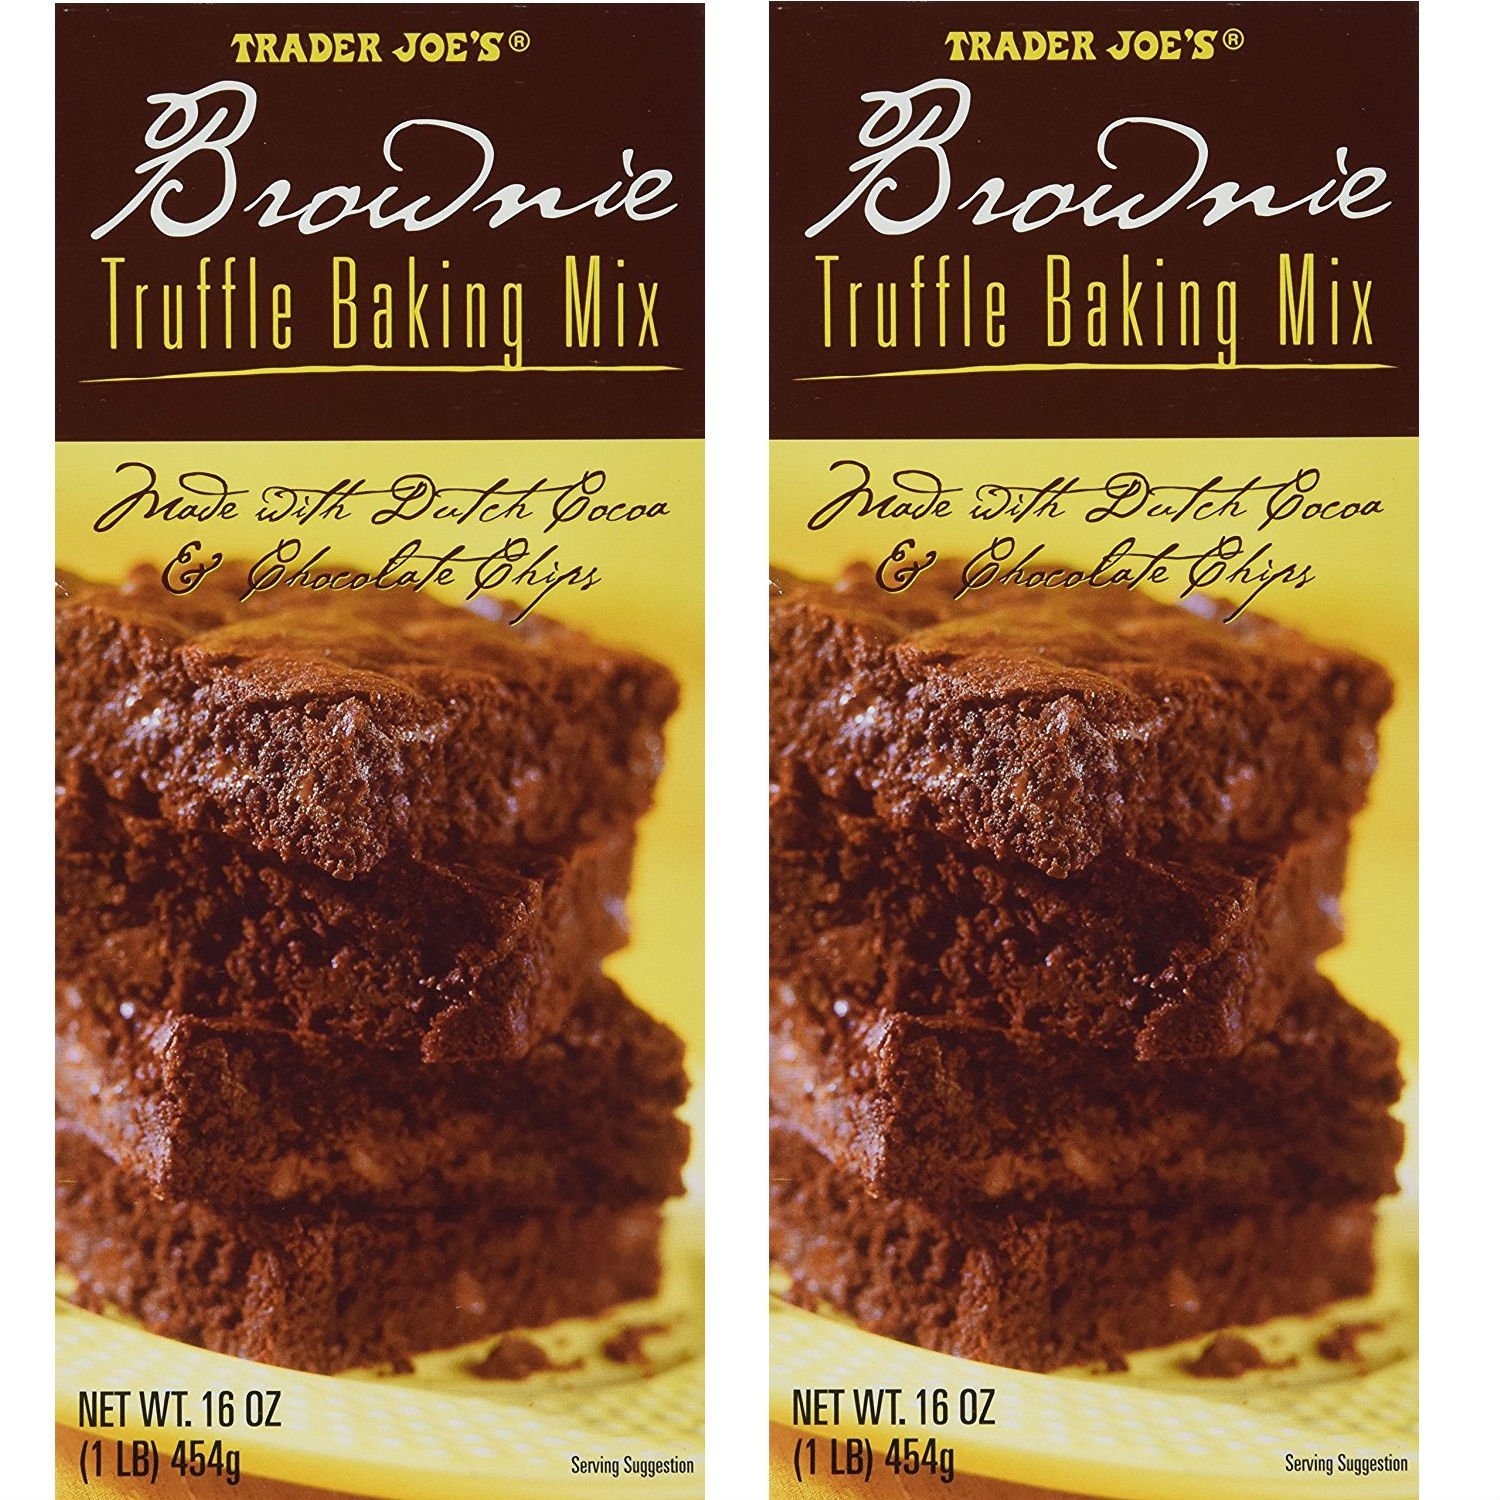
Item Name: Trader Joe's Brownie Truffle Baking Mix (2 Pack)
Value: 32.0
Unit: Ounce

Price: 23.99